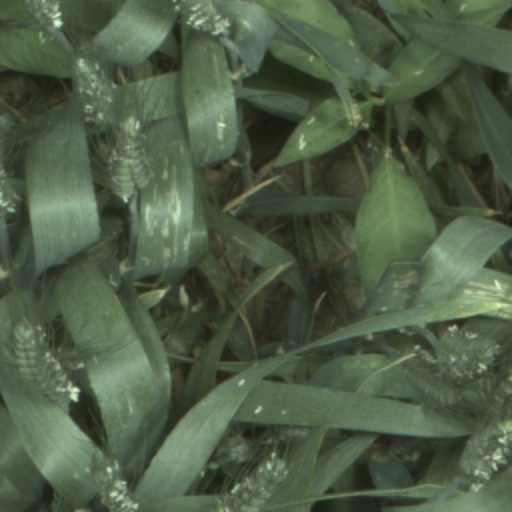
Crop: wheat